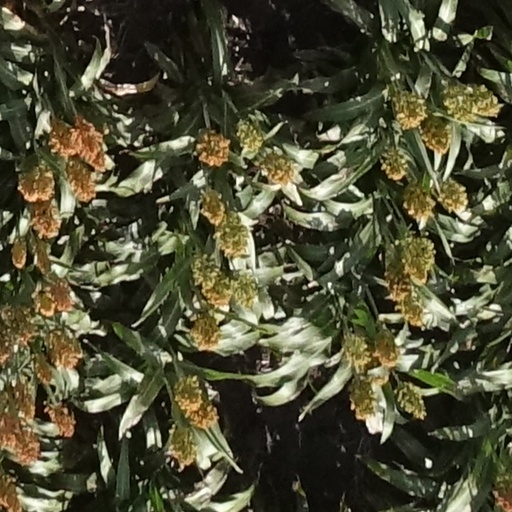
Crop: sorghum